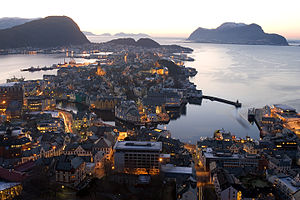
Vestlandet
Ålesund
Vestlandet er den vestlige landsdel i Syd-Norge. Man regner almindeligvis med, at Vestlandet omfatter fylkerne Møre og Romsdal, Vestland og Rogaland.